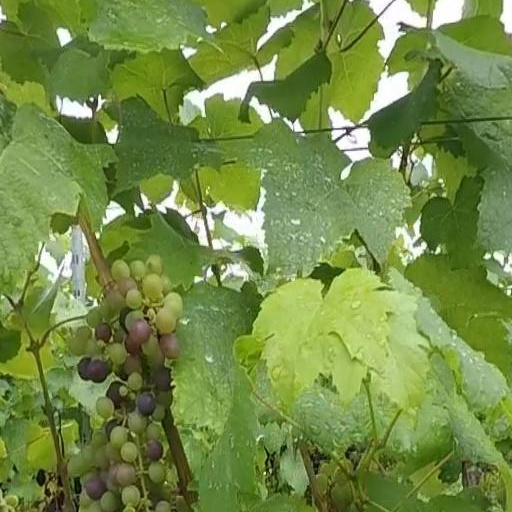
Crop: grape